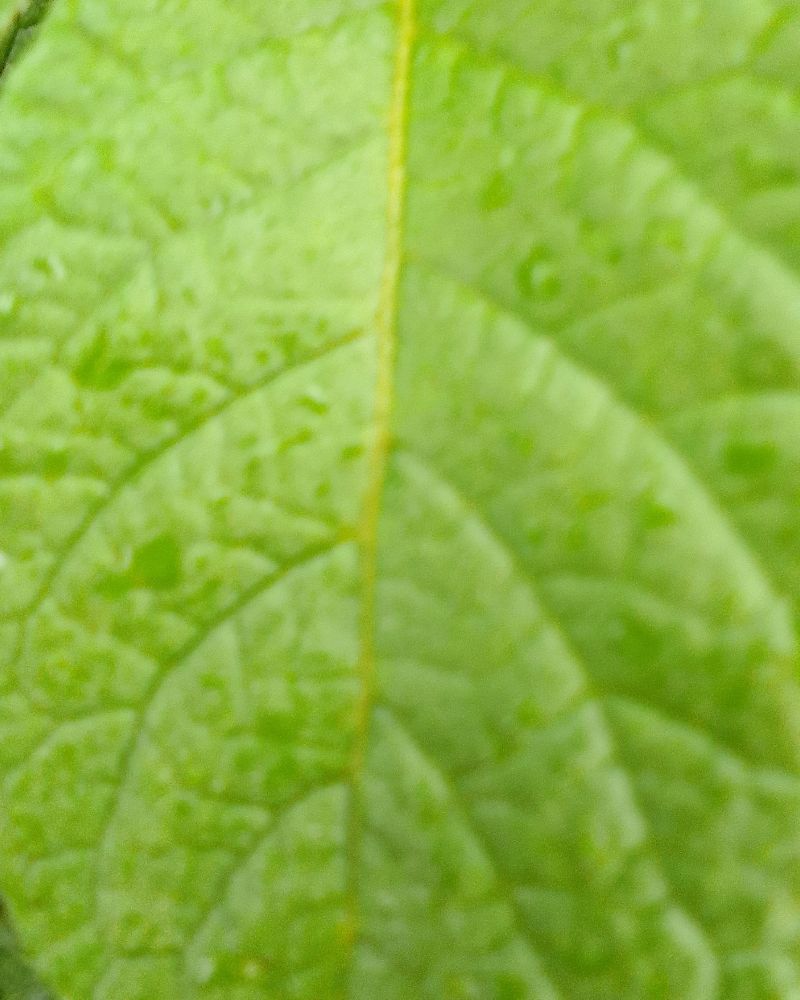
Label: Healthy